Aghios Epiktitos Vrysi

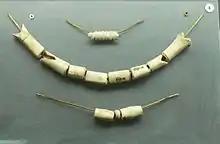
Bone Beads, Kyrenia Archaeological Museum

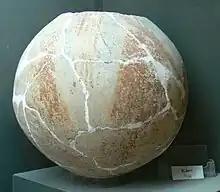
Ceramic jug

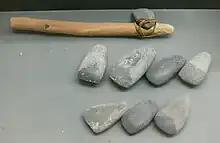
stone axes, ibid

Aghios Epiktitos Vrysi (also Ayios Epiktitos Vrysi , often shortened to Vrysi ), is an archaeological site in Cyprus that is located 9 km east of Kyrenia on a 9 to 10 m high cliff. This site was discovered between 3800 and 4400 BC and is the Ceramic Neolithic of the island. The site consists of at least 15 houses on an area of over 600 m, with undercutting and subsequent demolitions that have continuously reduced the area. At the beginning, the size of the site was estimated to be more than half a hectare . In 1969-1973, Edgar J. Peltenburg was the head of the mining that was carried out there.